New York State Route 212

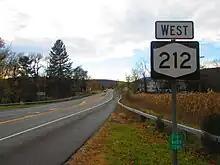
NY 212 westbound after the junction with NY 32 in the town of Saugerties

It soon reaches the outskirts of the village of Saugerties, where it connects to NY 32 at a junction adjacent to the New York State Thruway (I-87). NY 32 turns east here, overlapping with NY 212 as both routes pass over the Thruway and serve the southern half of an interchange (exit 20) with the toll road. Heading away from the Thruway, NY 32 and NY 212 trend southeastward, reaching a junction with the north end of CR 31 (Kings Highway) and crossing CSX Transportation's River Subdivision rail line on their way into the village limits. As Ulster Avenue, the highway passes several commercial blocks before intersecting Market Street near the center of Saugerties. At this point, the two routes head south for a block on Market Street and east for another block on Main Street to reach US 9W (Partition Street) in the village center. NY 212 ends here while NY 32 turns south to follow US 9W southbound on Partition Street. Northbound US 9W, meanwhile, continues northeast on Main Street toward the Hudson River.